Concretion

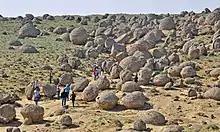
Concretions in Torysh, Western Kazakhstan

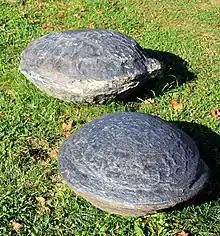
Concretions with lens shape from island in Vltava river, Prague, Czech Republic

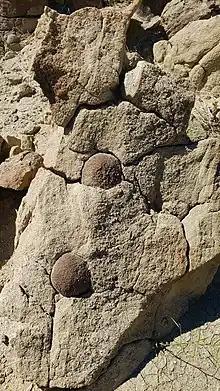
Spherical concretions embedded in sandstone in Anza-Borrego Desert State Park in the United States

A concretion is a hard and compact mass formed by the precipitation of mineral cement within the spaces between particles, and is found in sedimentary rock or soil. Concretions are often ovoid or spherical in shape, although irregular shapes also occur. The word "concretion" is borrowed from Latin , itself derived from "concrescere" , from "con-" and "crescere" .